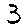
Label: 3